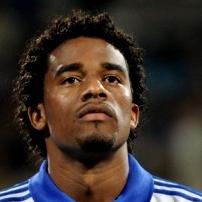
Age: 27